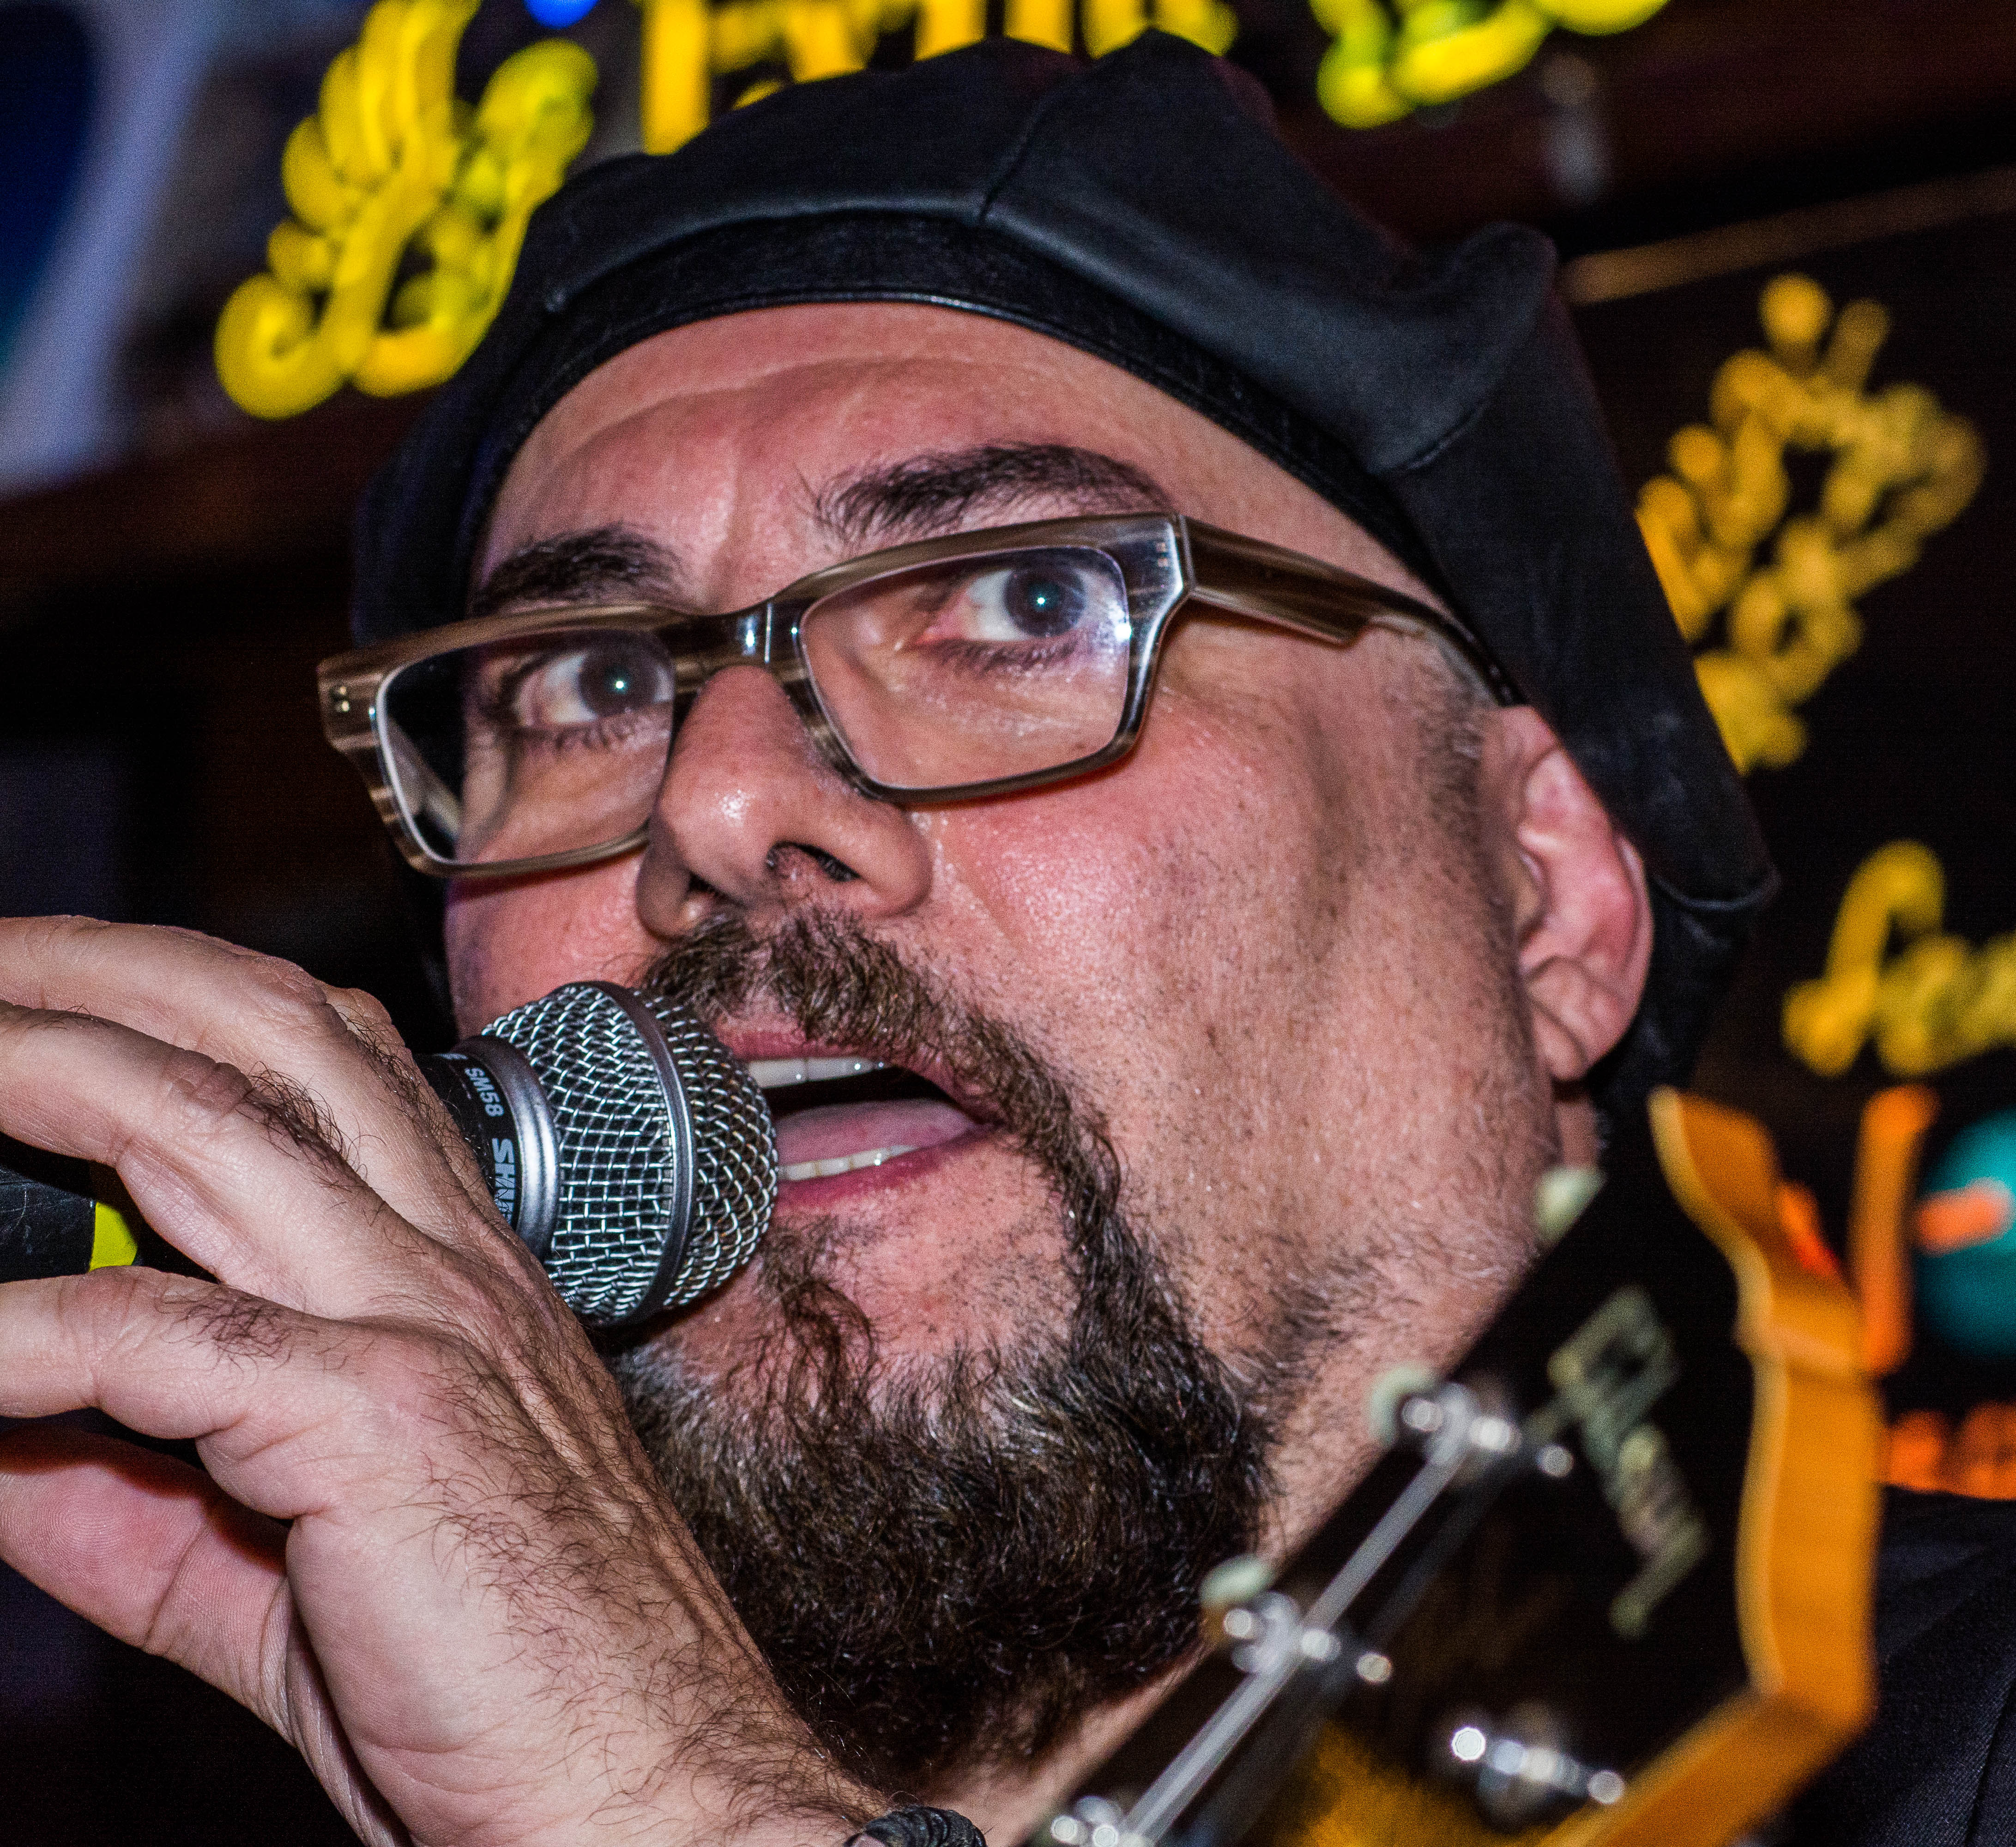
person, music, people, hair, musician, beard, blues, glasses, singing, guitarist, jimmyvivino, fabfaux, conanobrienbandleader, facial hair